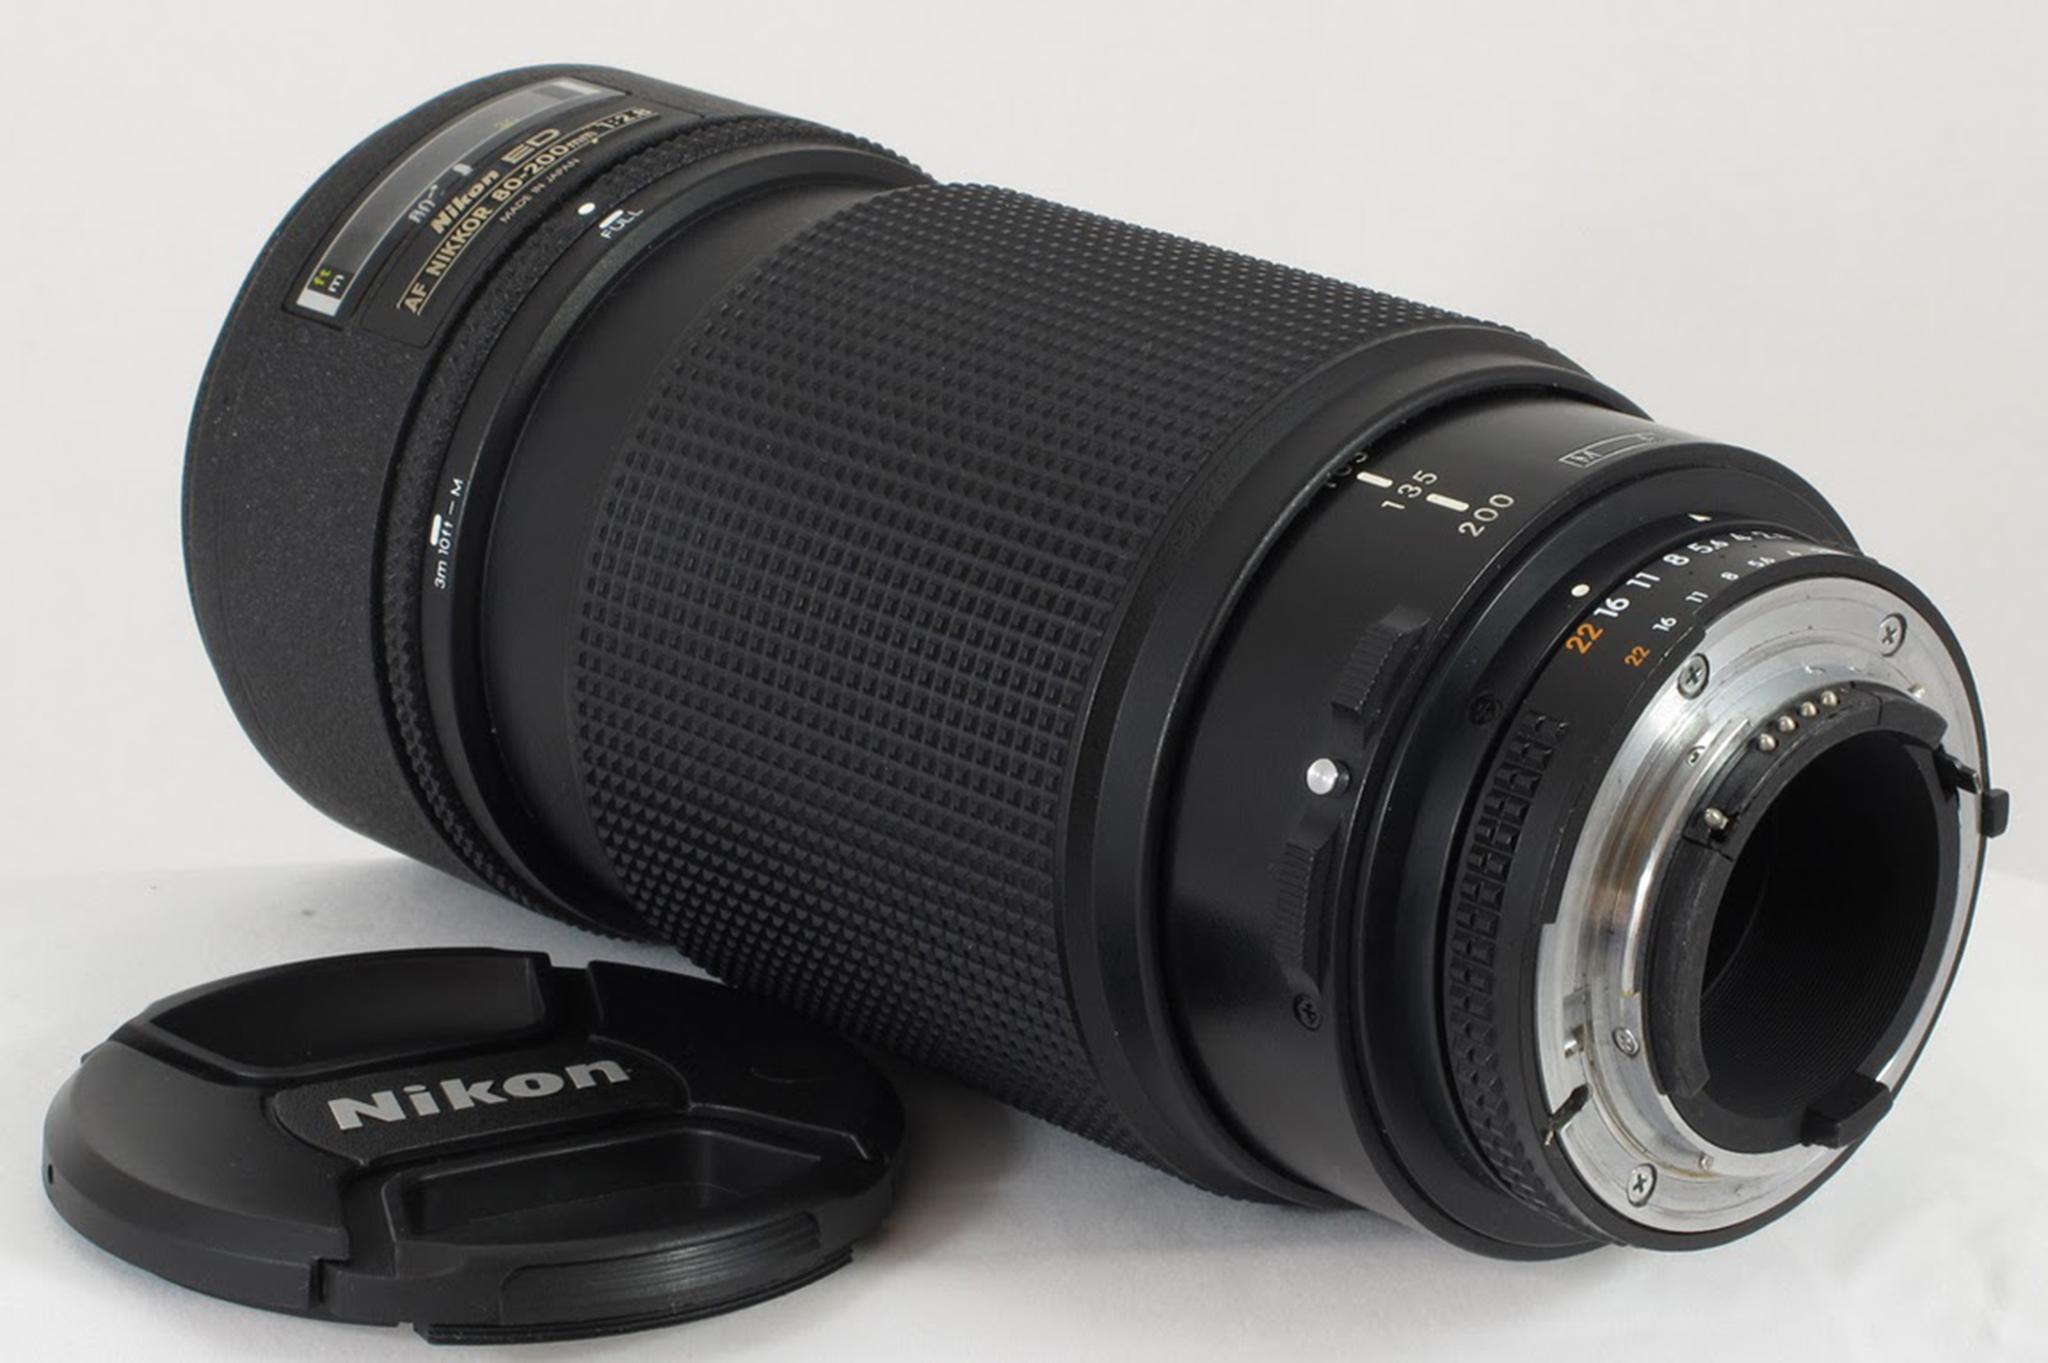
camera, camera lens, cameras optics, camera accessory, lens, optical instrument, teleconverter, lens cap, photography, canon ef 75 300mm f 4 5 6 iii, font, lens hood, macro photography, single lens reflex camera, mirrorless interchangeable lens camera